Kemaleddin Mehmed

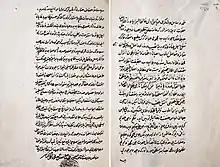
First and last pages of Kemâleddin Efendi's translation of Al-Maqrizi's "Târîh-i Kaht-ı Mısır"

He was appointed to the Anatolian kazasker in Cemâziyelevvel 1012 (October 1603) and went to Hungary with the army. He was given the Gallipoli country as an estate in 1612. In October 1615 he became Rumelia kazasker for the second time. He remained in this position until April 1617. In January 1621 he was again named kazasker of Rumelia. During his third appointment in Rumelia, he gave a fatwa that was criticized.